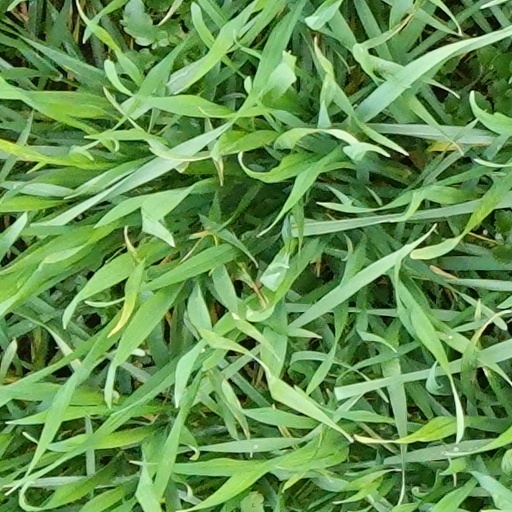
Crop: wheat